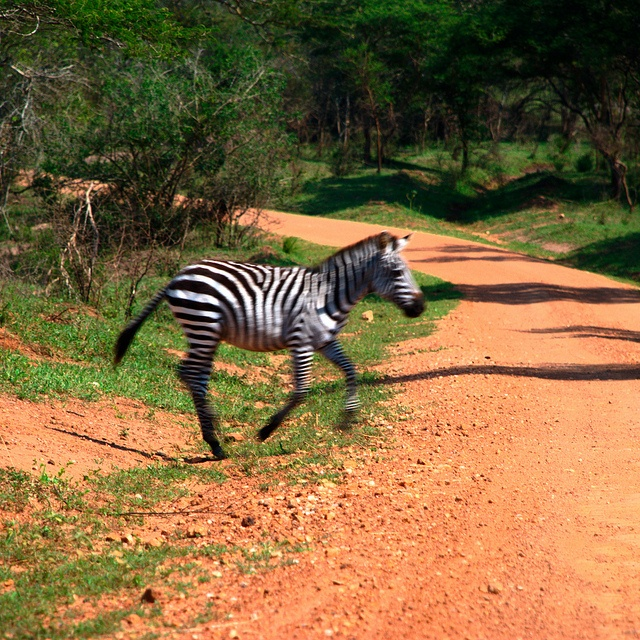
A zebra starting to cross a dirt road
A zebra running across a dirt path way
A zebra is running across the dirt road.
Zebra crossing a dirt road by itself in daytime.
A zebra attempts to cross a red dirt road.